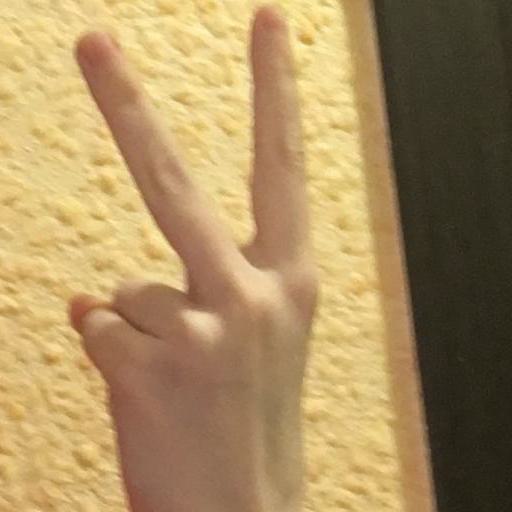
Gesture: peace_inverted